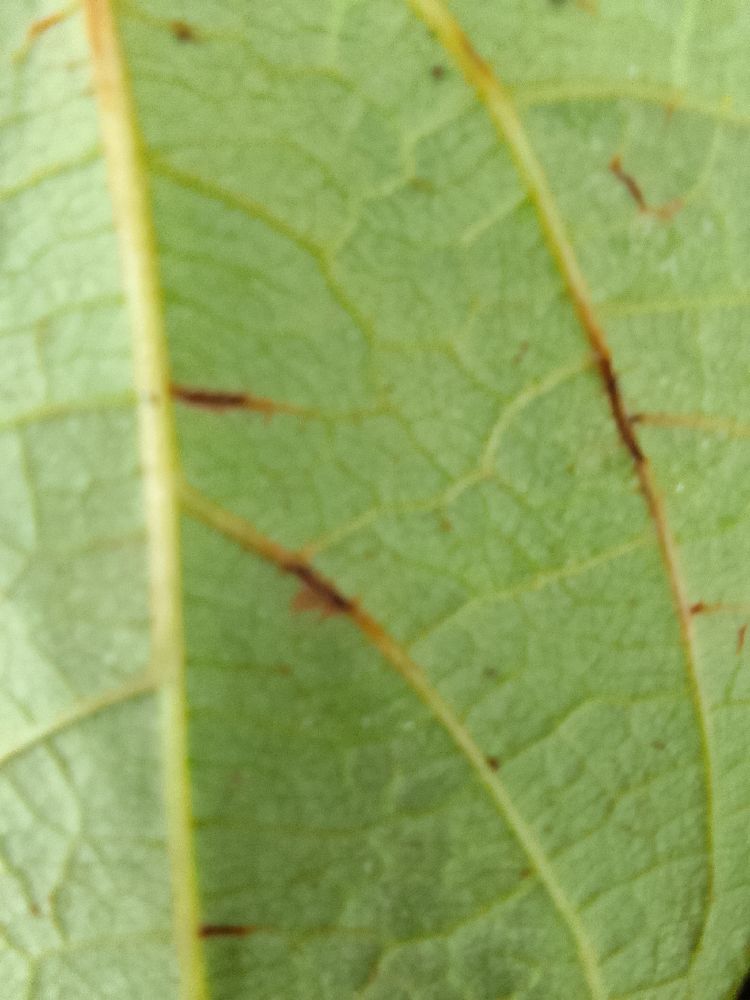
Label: anthracnose